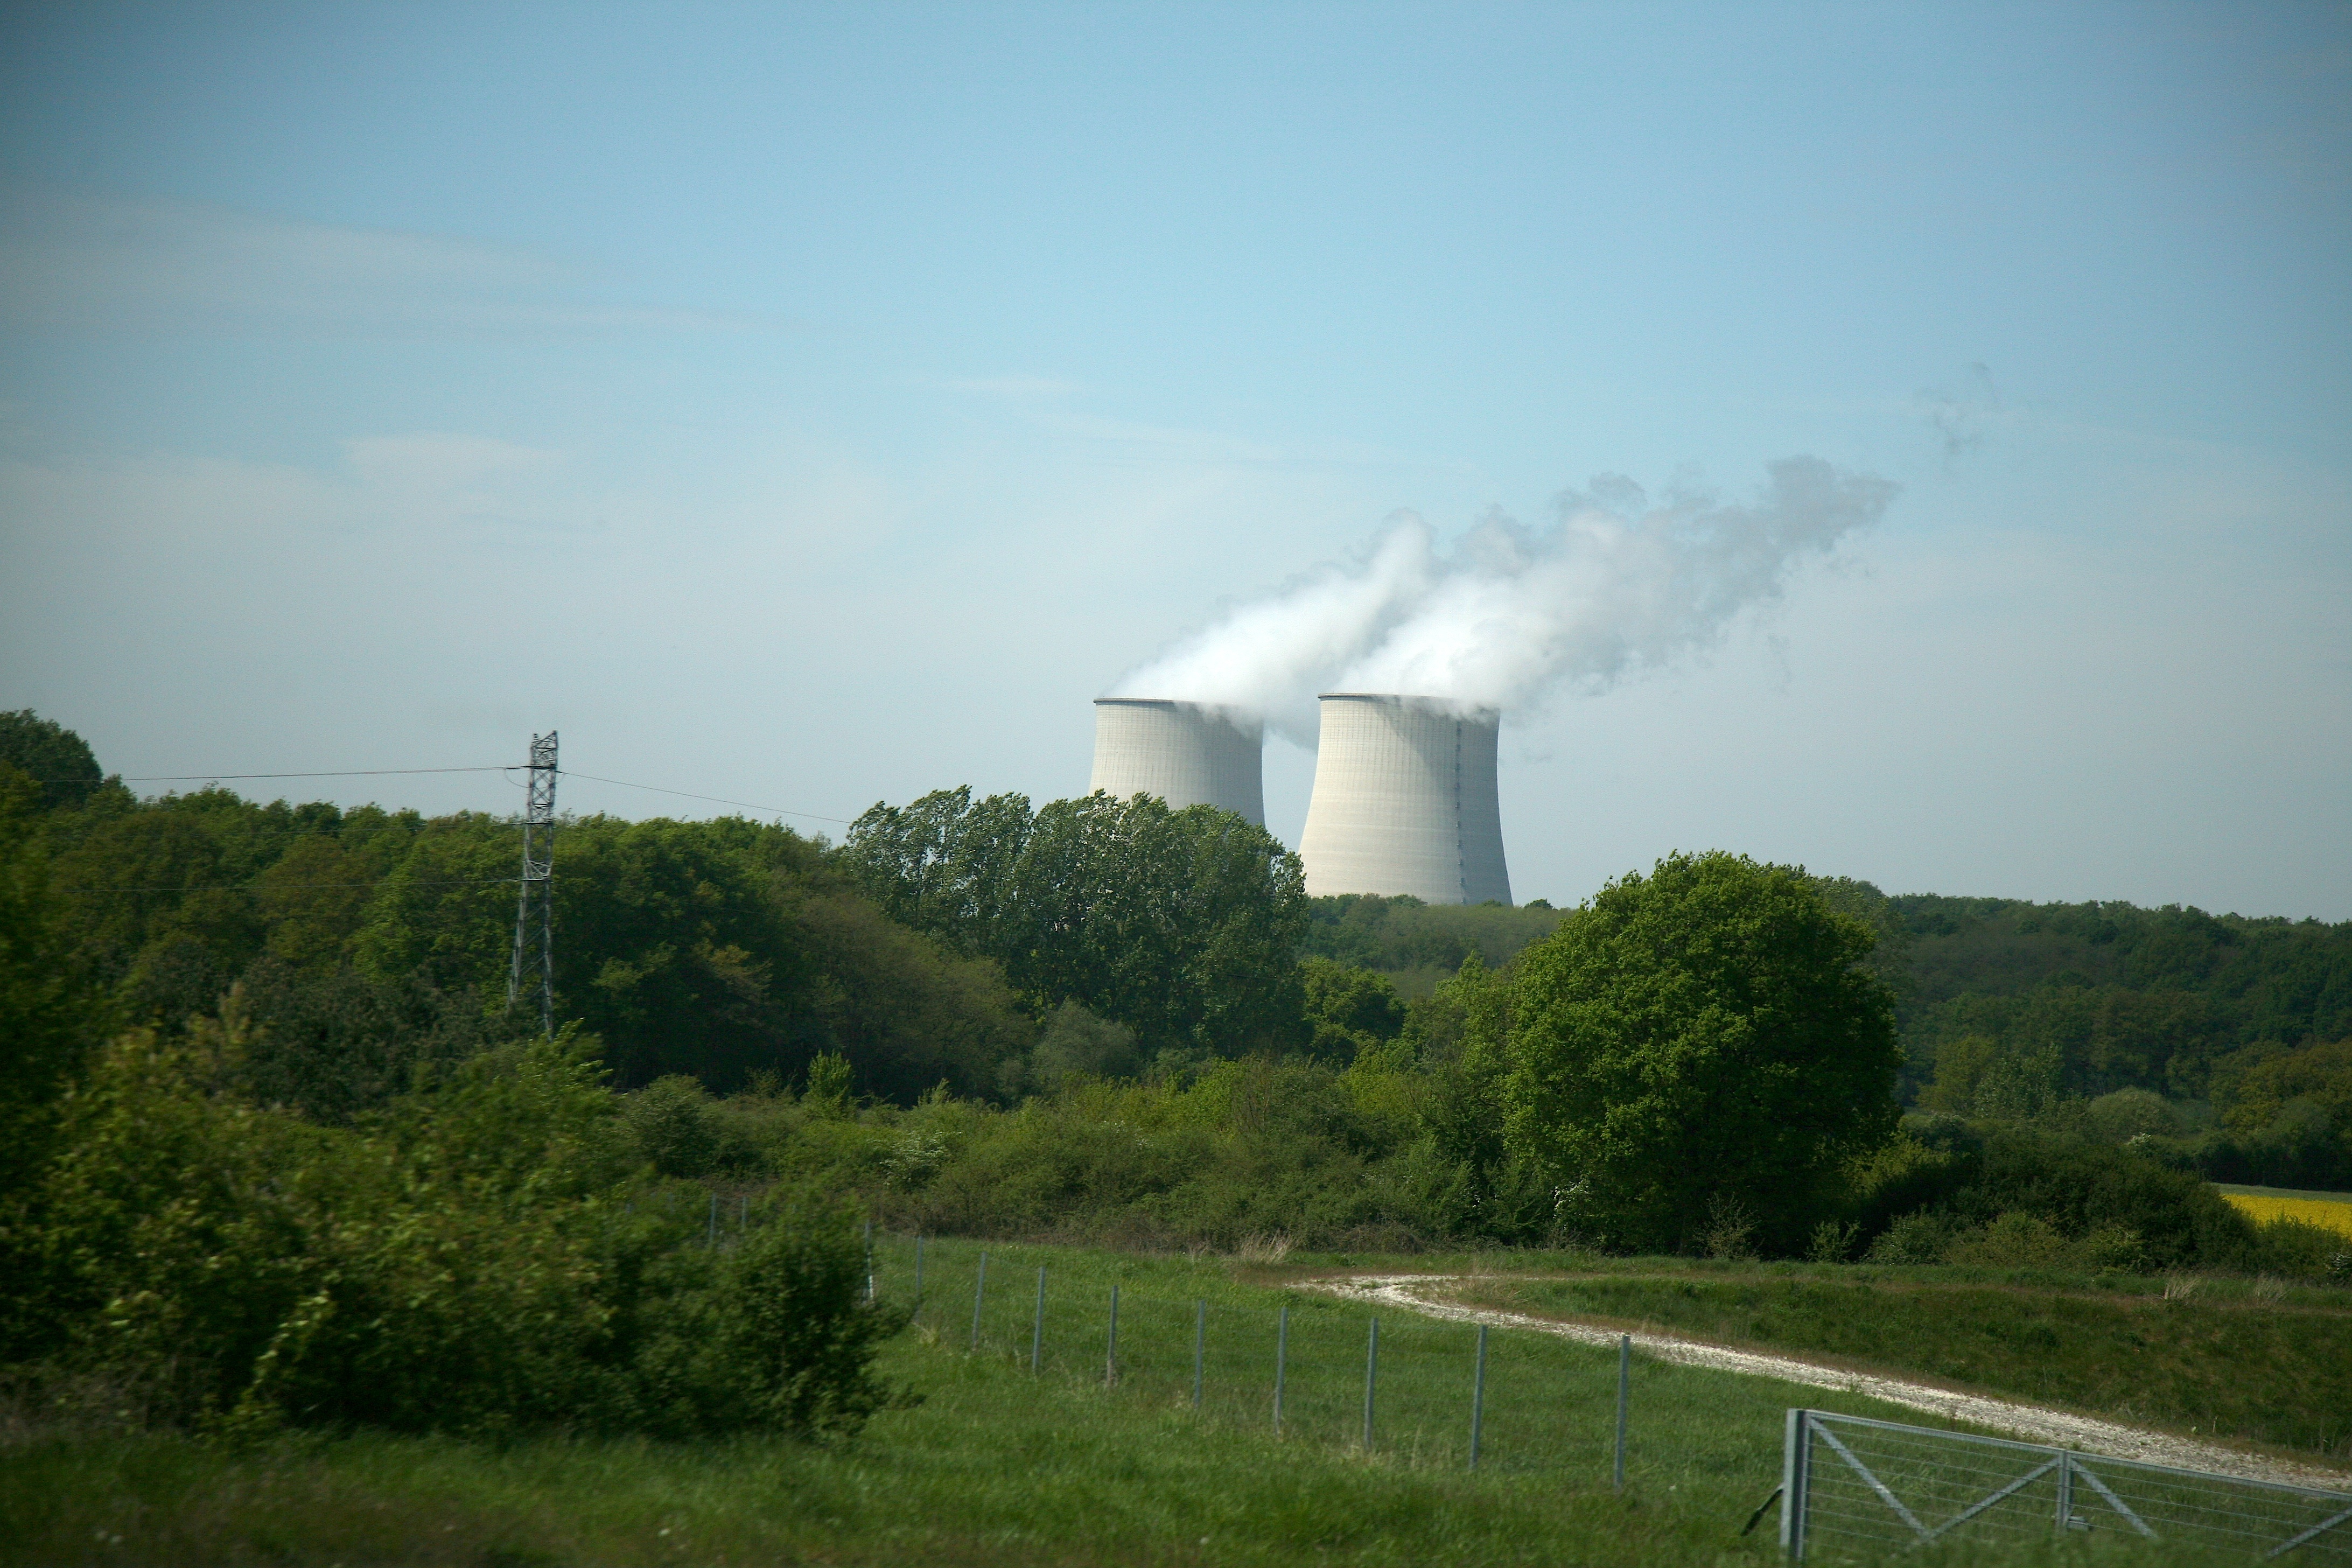
landscape, field, countryside, windmill, wind, france, tower, machine, wind turbine, electricity, energy, paysage, cher, mill, wind farm, chemine, campagne, edf, pollution, belleville, nuclear, campaign, npp, contaminacin, pnp, nucleaire, centralenuclaire, verschmutzung, nucleare, nucleares, bellevillesurloire, rural area, nuclear power plant, power station, atmospheric phenomenon, atmosphere of earth, outdoor structure